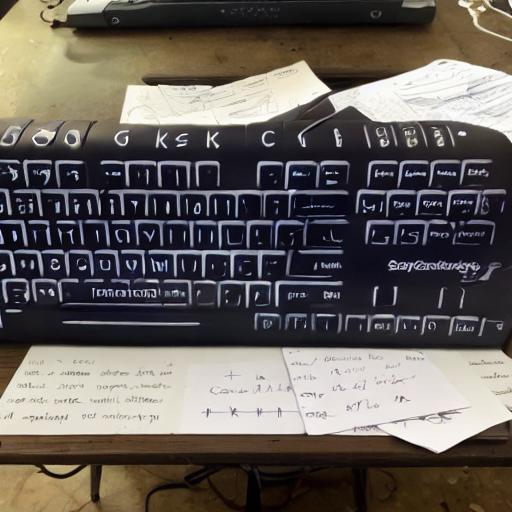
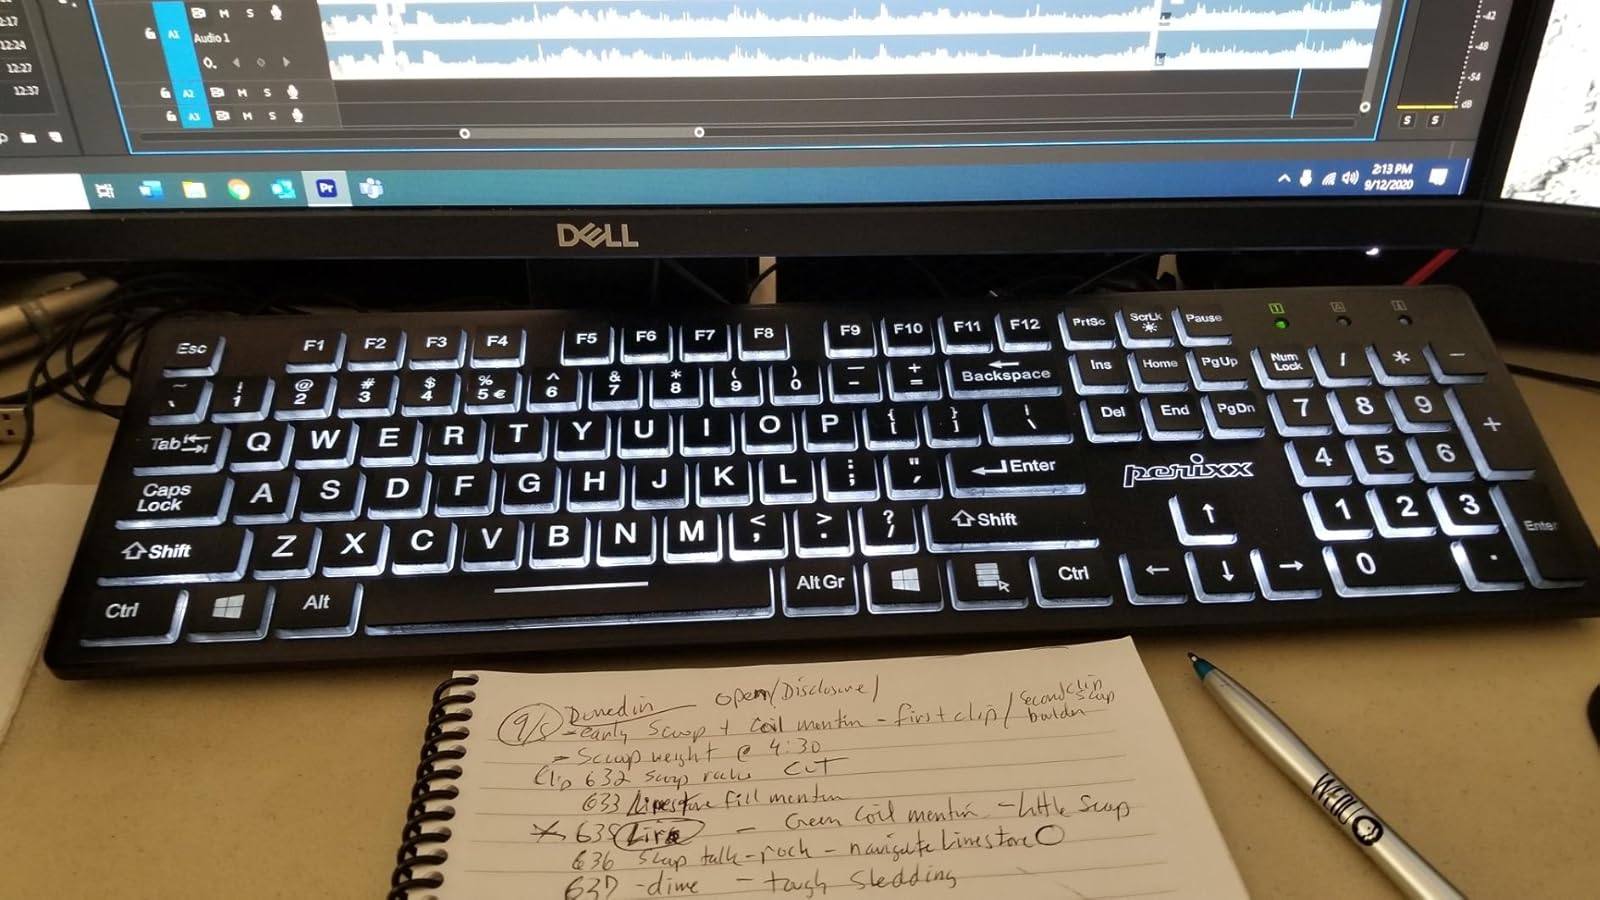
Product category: keyboard
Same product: no